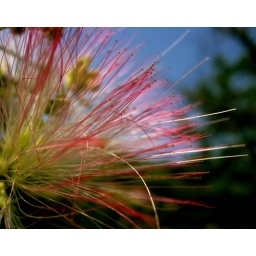
Another shot of &lt;i&gt;nemunoki&lt;/i&gt; (lit. sleeping-tree). I wanted to see the flower against the blue sky.